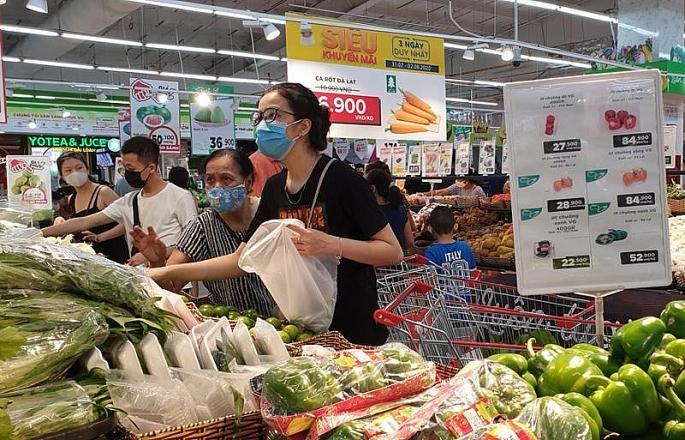
có một cái túi xuất hiện ở trên tay của người phụ nữ mặc áo đen